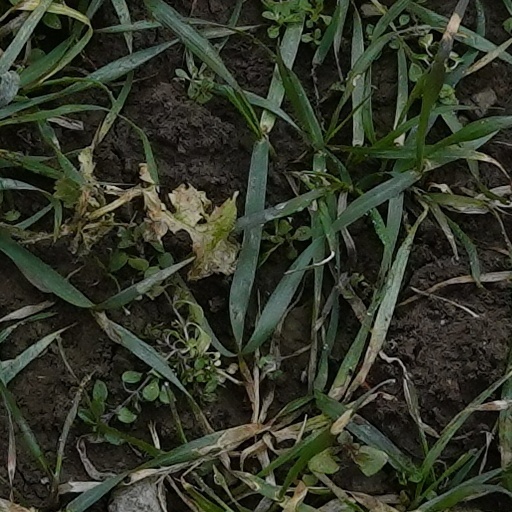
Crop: wheat